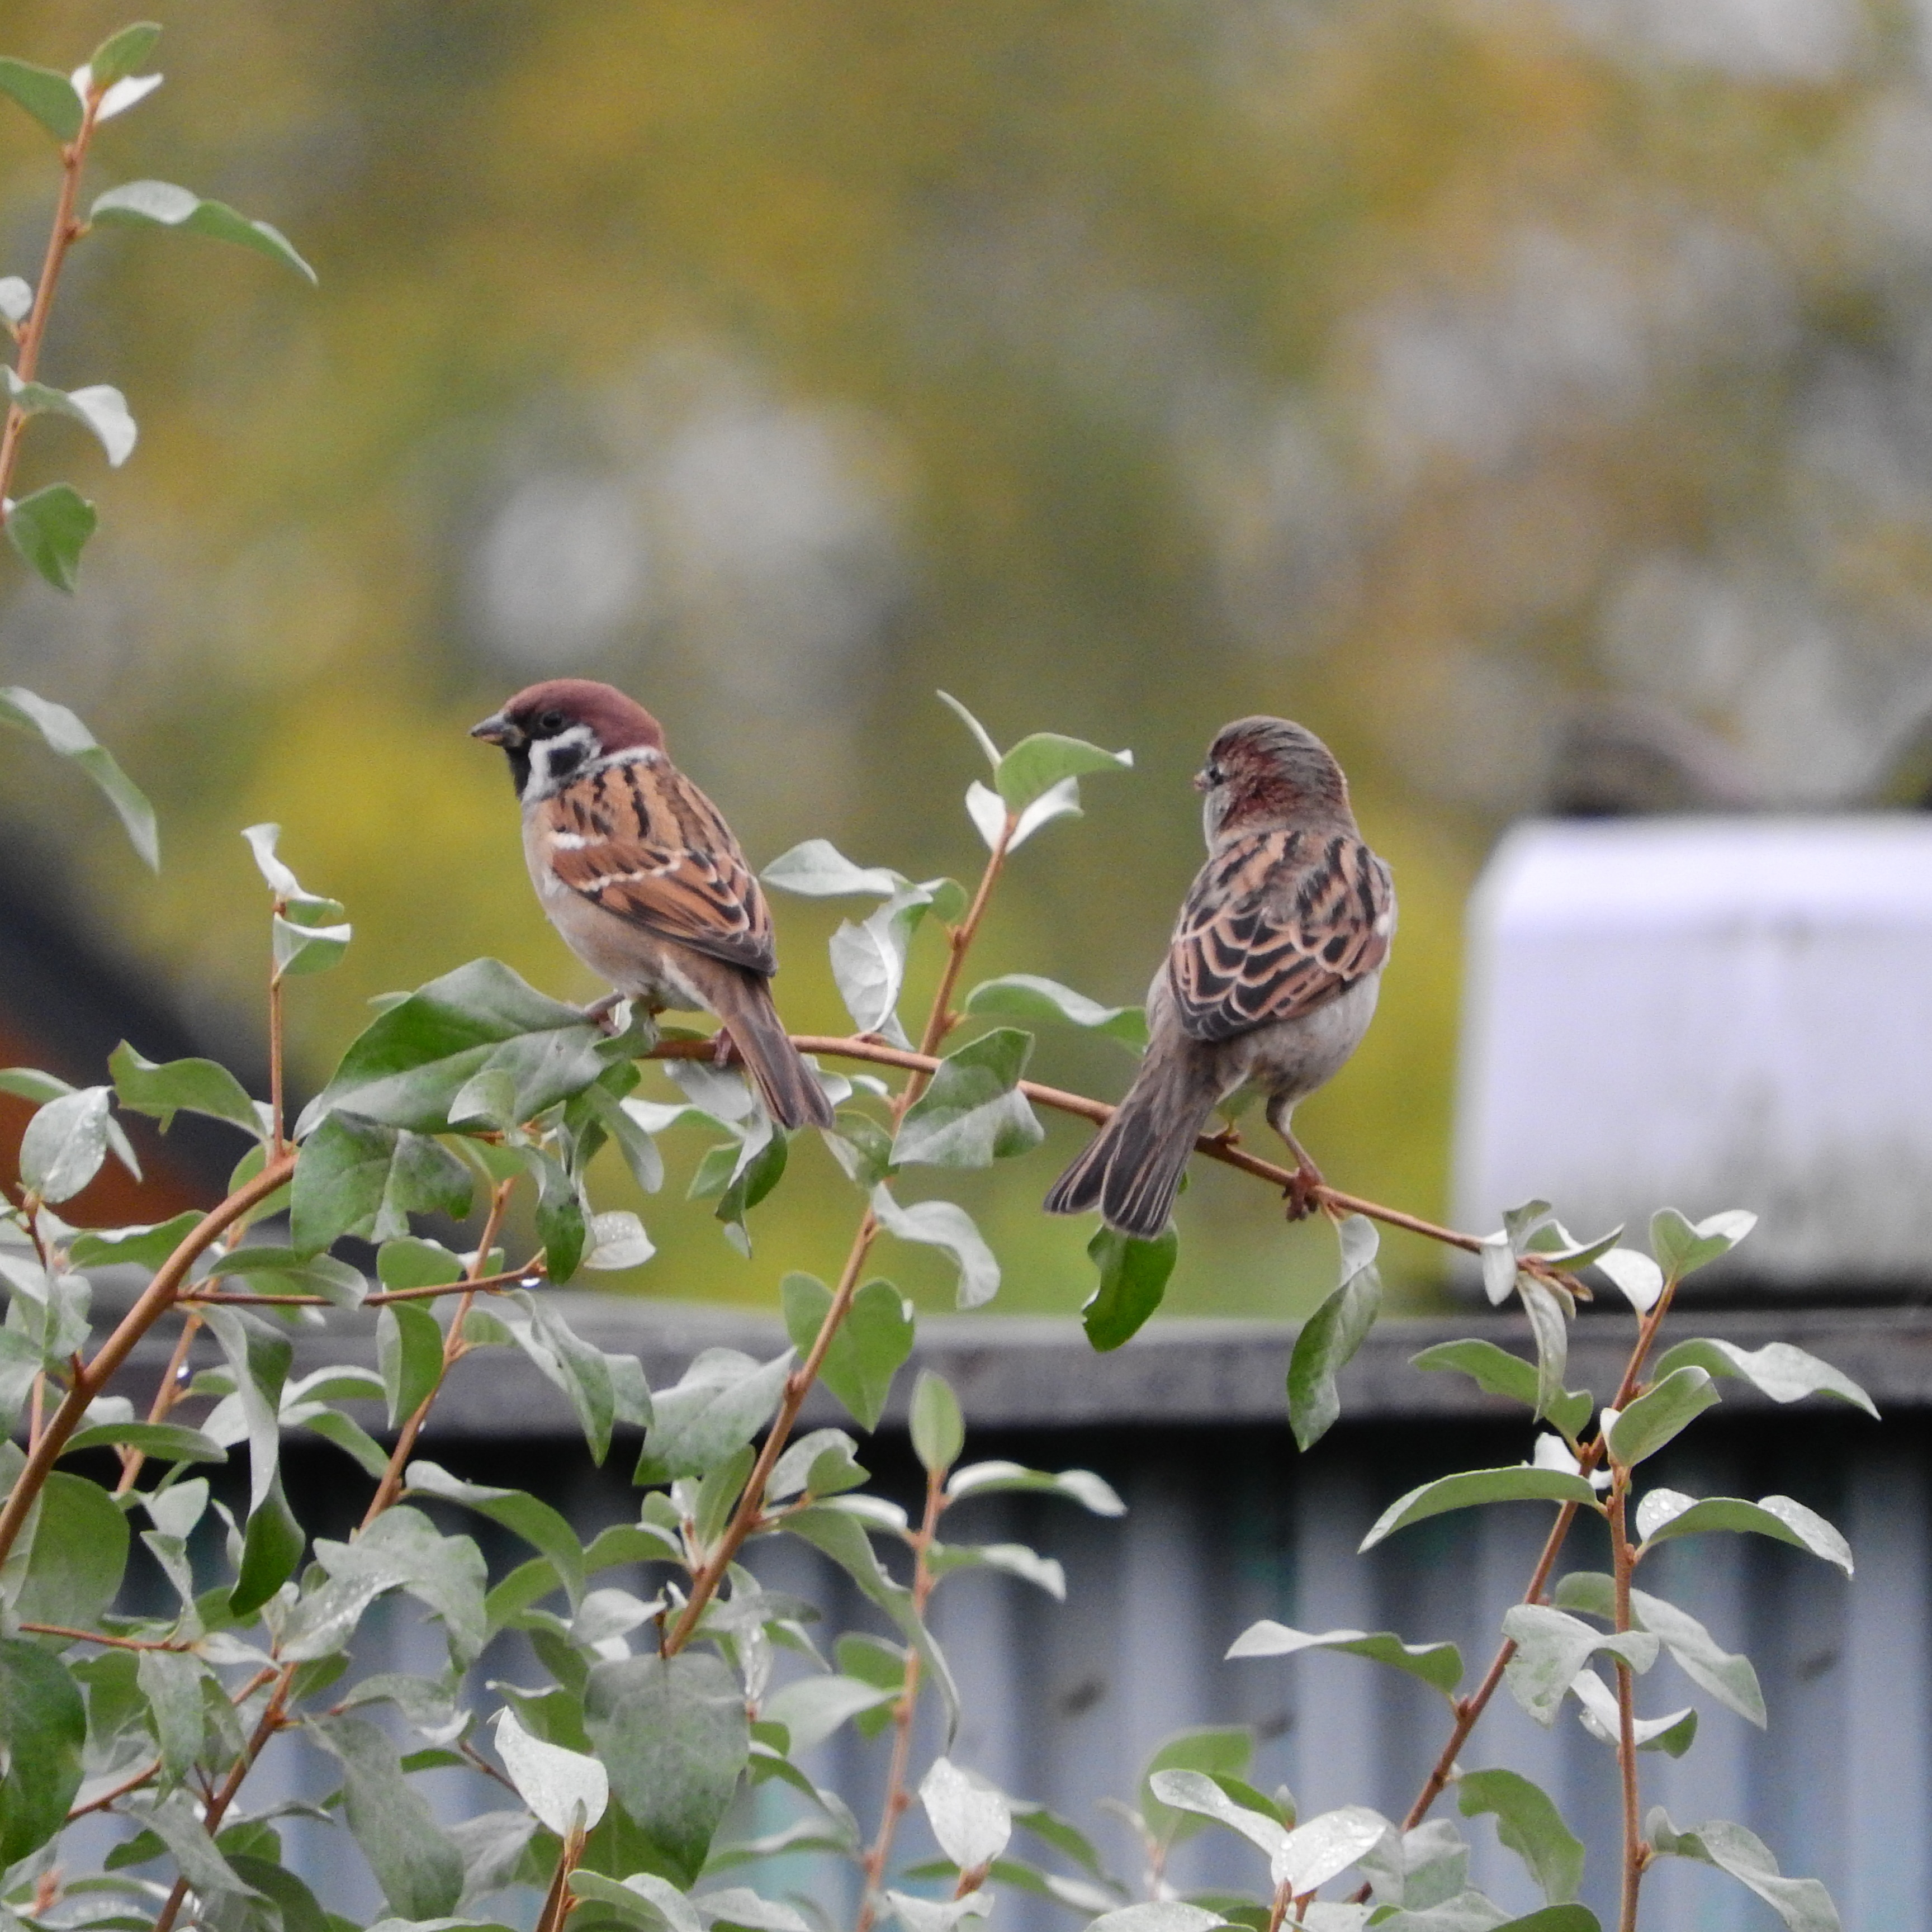
nature, branch, bird, flower, wildlife, botany, flora, fauna, vertebrate, sparrow, finch, perching bird, passer montanus, eurasian tree sparrow, birds in the bushes